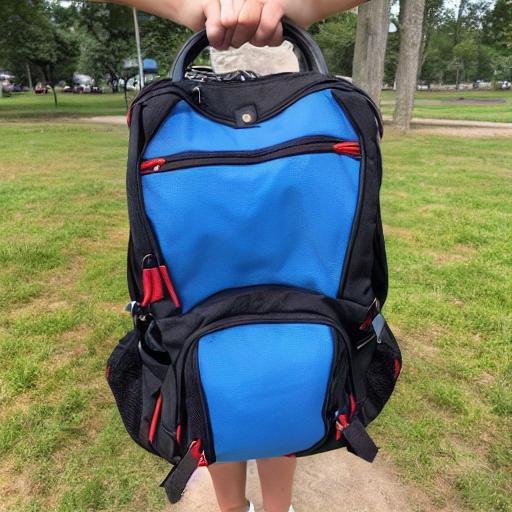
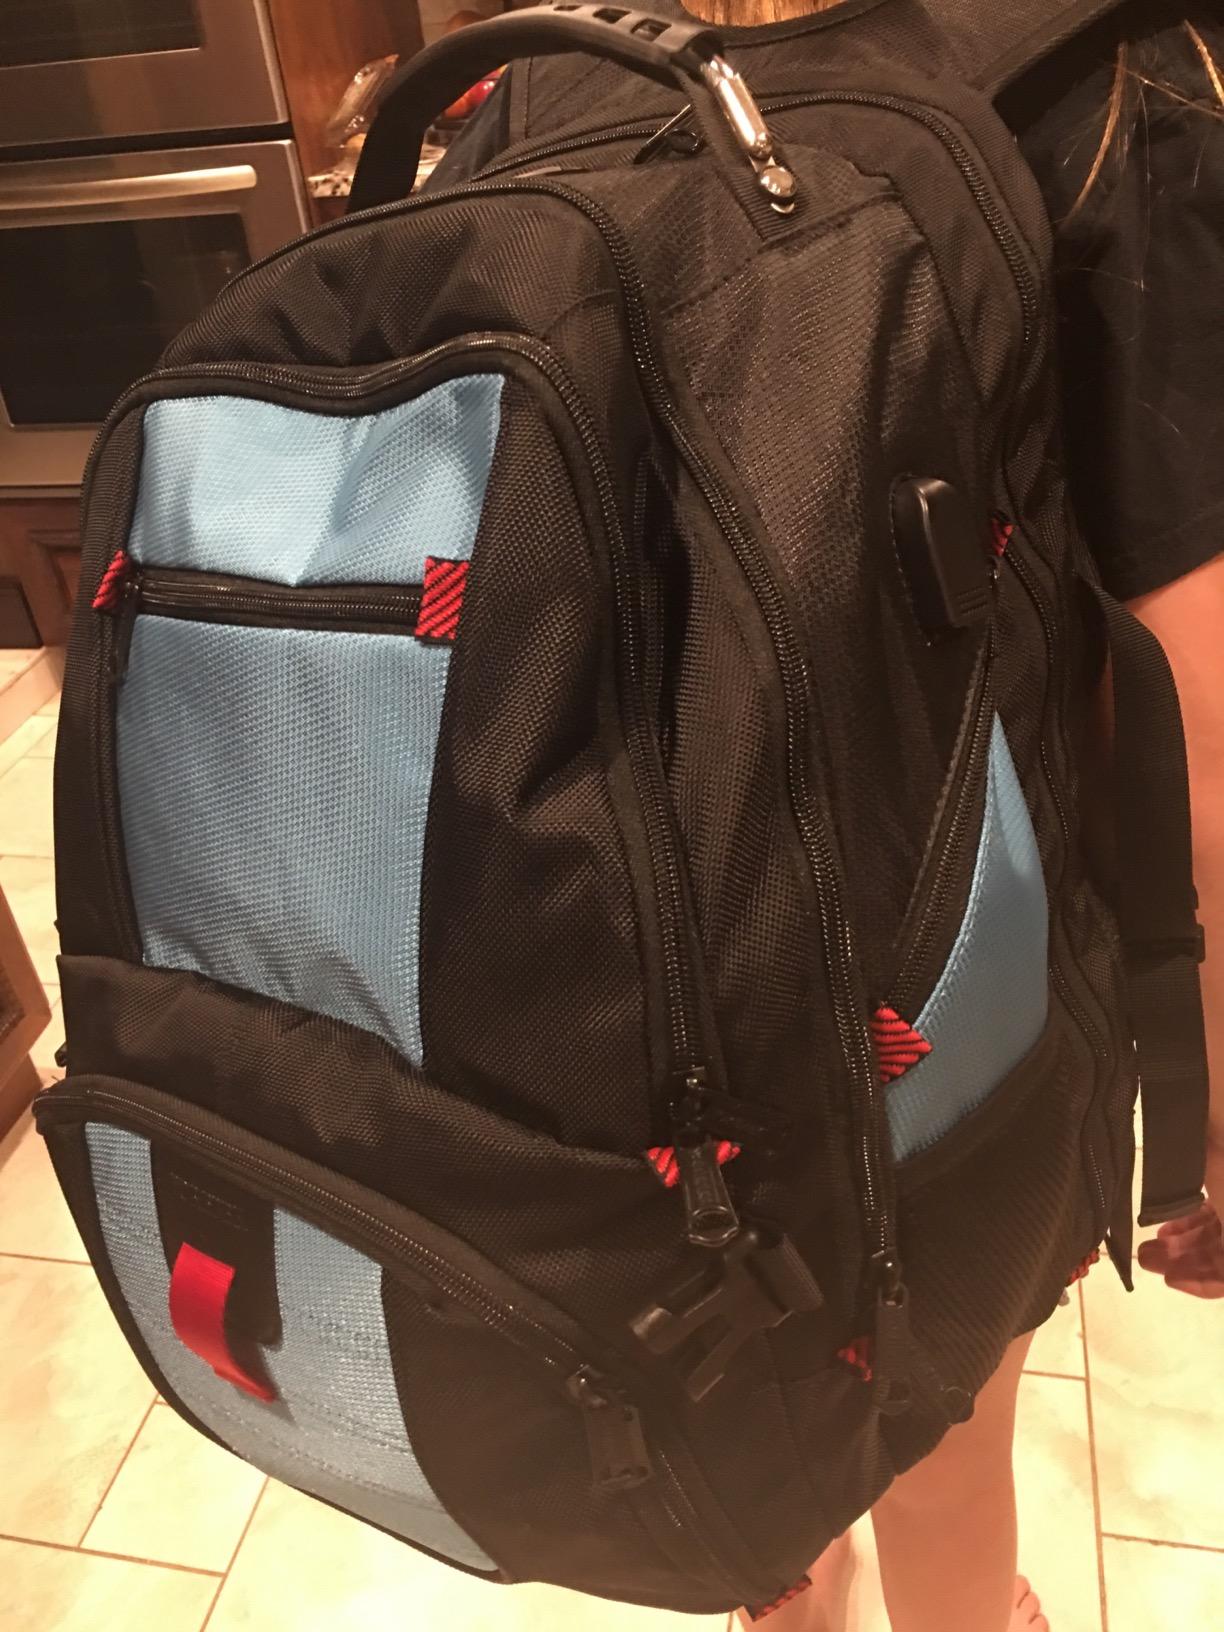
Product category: bag
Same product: no